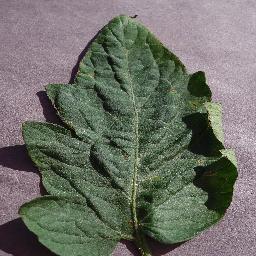
Label: Tomato___Target_Spot